Kim Deinoff

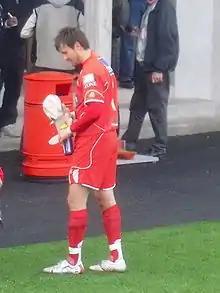
Deinoff with Løv-Ham in 2009

Kim Deinoff (born 2 December 1976) is a retired Norwegian footballer who played as a goalkeeper for Aalesund in Eliteserien, and has also played for Skeid, Abildsø, Raufoss, Hødd, Løv-Ham, Manglerud Star and Kongsvinger.